Personal Load Carrying Equipment

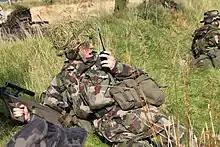
Irish Army Reserve soldier wearing an olive-green PLCE set in 2010; this style of set is essentially identical to initial British Armed Forces sets. Visible are the left-hand-side ammunition pouch and a utility or water bottle pouch.

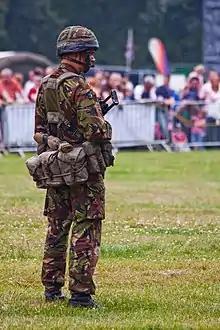
British Yorkshire Regiment soldier wearing a PLCE set in (faded) Disruptive Pattern Material; visible are the yoke, right-hand-side ammunition pouch, and water bottle and utility pouches; these latter pouches have been additionally secured together with a length of bungee cord and have had a sandbag externally mounted to them by this particular soldier.

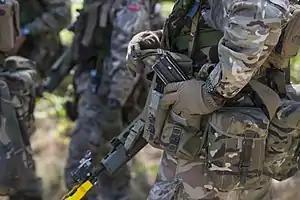
British Royal Bermuda Regiment soldier manipulating a magazine contained in the left-hand ammunition pouch of a Multi-Terrain Pattern PLCE set.

Personal load carrying equipment (PLCE) is one of several tactical webbing systems of the British Armed Forces. Dependent upon the year of design, and the decade of introduction, the webbing system was named and is commonly referred to as the "85 Pattern", the "90 Pattern" or the "95 Pattern" webbing.